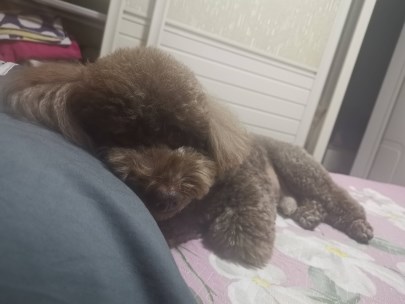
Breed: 7449-n000128-teddy